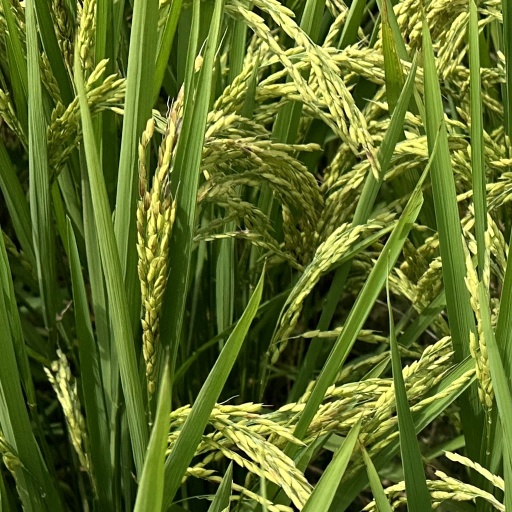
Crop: rice